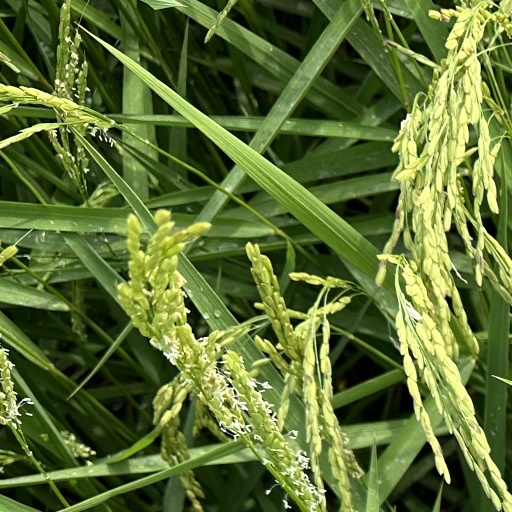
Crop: rice